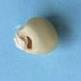
Maize quality: Bad